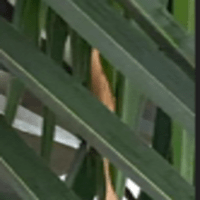
Label: Healthy sample